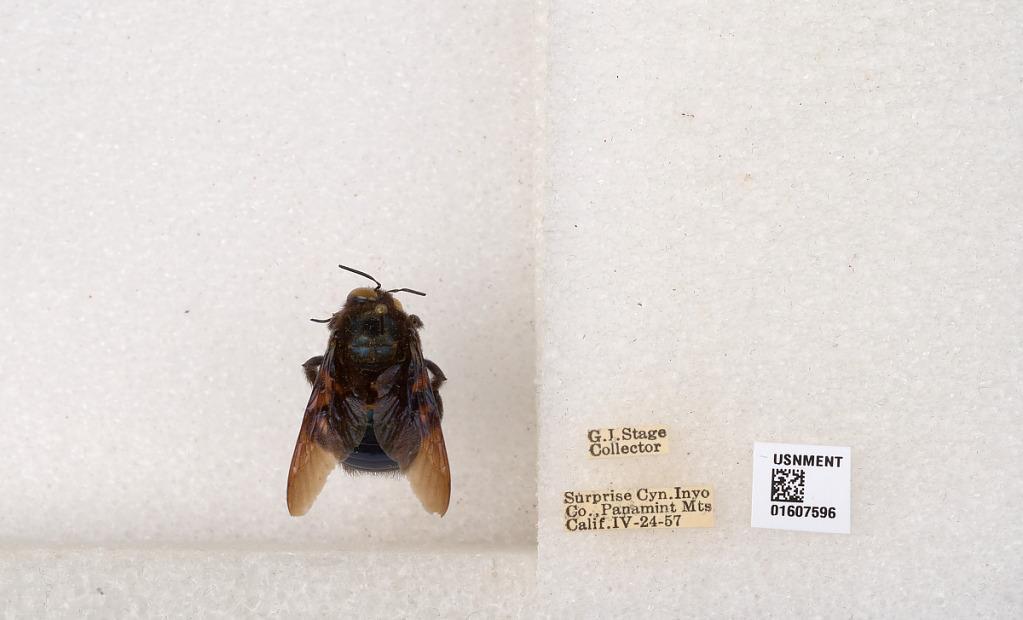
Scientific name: Xylocopa (Xylocopoides) californica arizonensis Cresson
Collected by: G. Stage
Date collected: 1957-4-24
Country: United States
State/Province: California
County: Inyo
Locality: Surprise Canyon, Panamint Mountains
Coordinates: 36.1005, -117.201